Swiss mercenaries

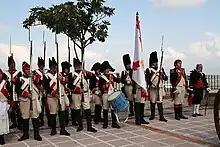
Historical reenactment of the Spanish Army's 3rd Swiss Regiment Reding

Following the French invasion of Switzerland in 1798, a project to raise six demi-brigades of Swiss infantry for French service was initiated. However, recruitment proved difficult and by May 1799 only a quarter of the intended establishment of 18,000 had been raised. Napoleon authorized the recruitment of a Swiss infantry regiment for French service in July 1805. A further three infantry regiments were created in October 1807, each including an artillery company. He specified that this newly raised Swiss Corps should comprise only citizens of Switzerland without "mingling in deserters or other foreigners". The Swiss regiments fought well both in Spain (where they clashed at the Battle of Bailén with Swiss troops in the Spanish Army) and in Russia. During the retreat from Moscow Swiss losses amounted to 80% of their original numbers. The Swiss were allowed to keep the distinctive red coats which had distinguished them prior to 1792, with different facings identifying each regiment.